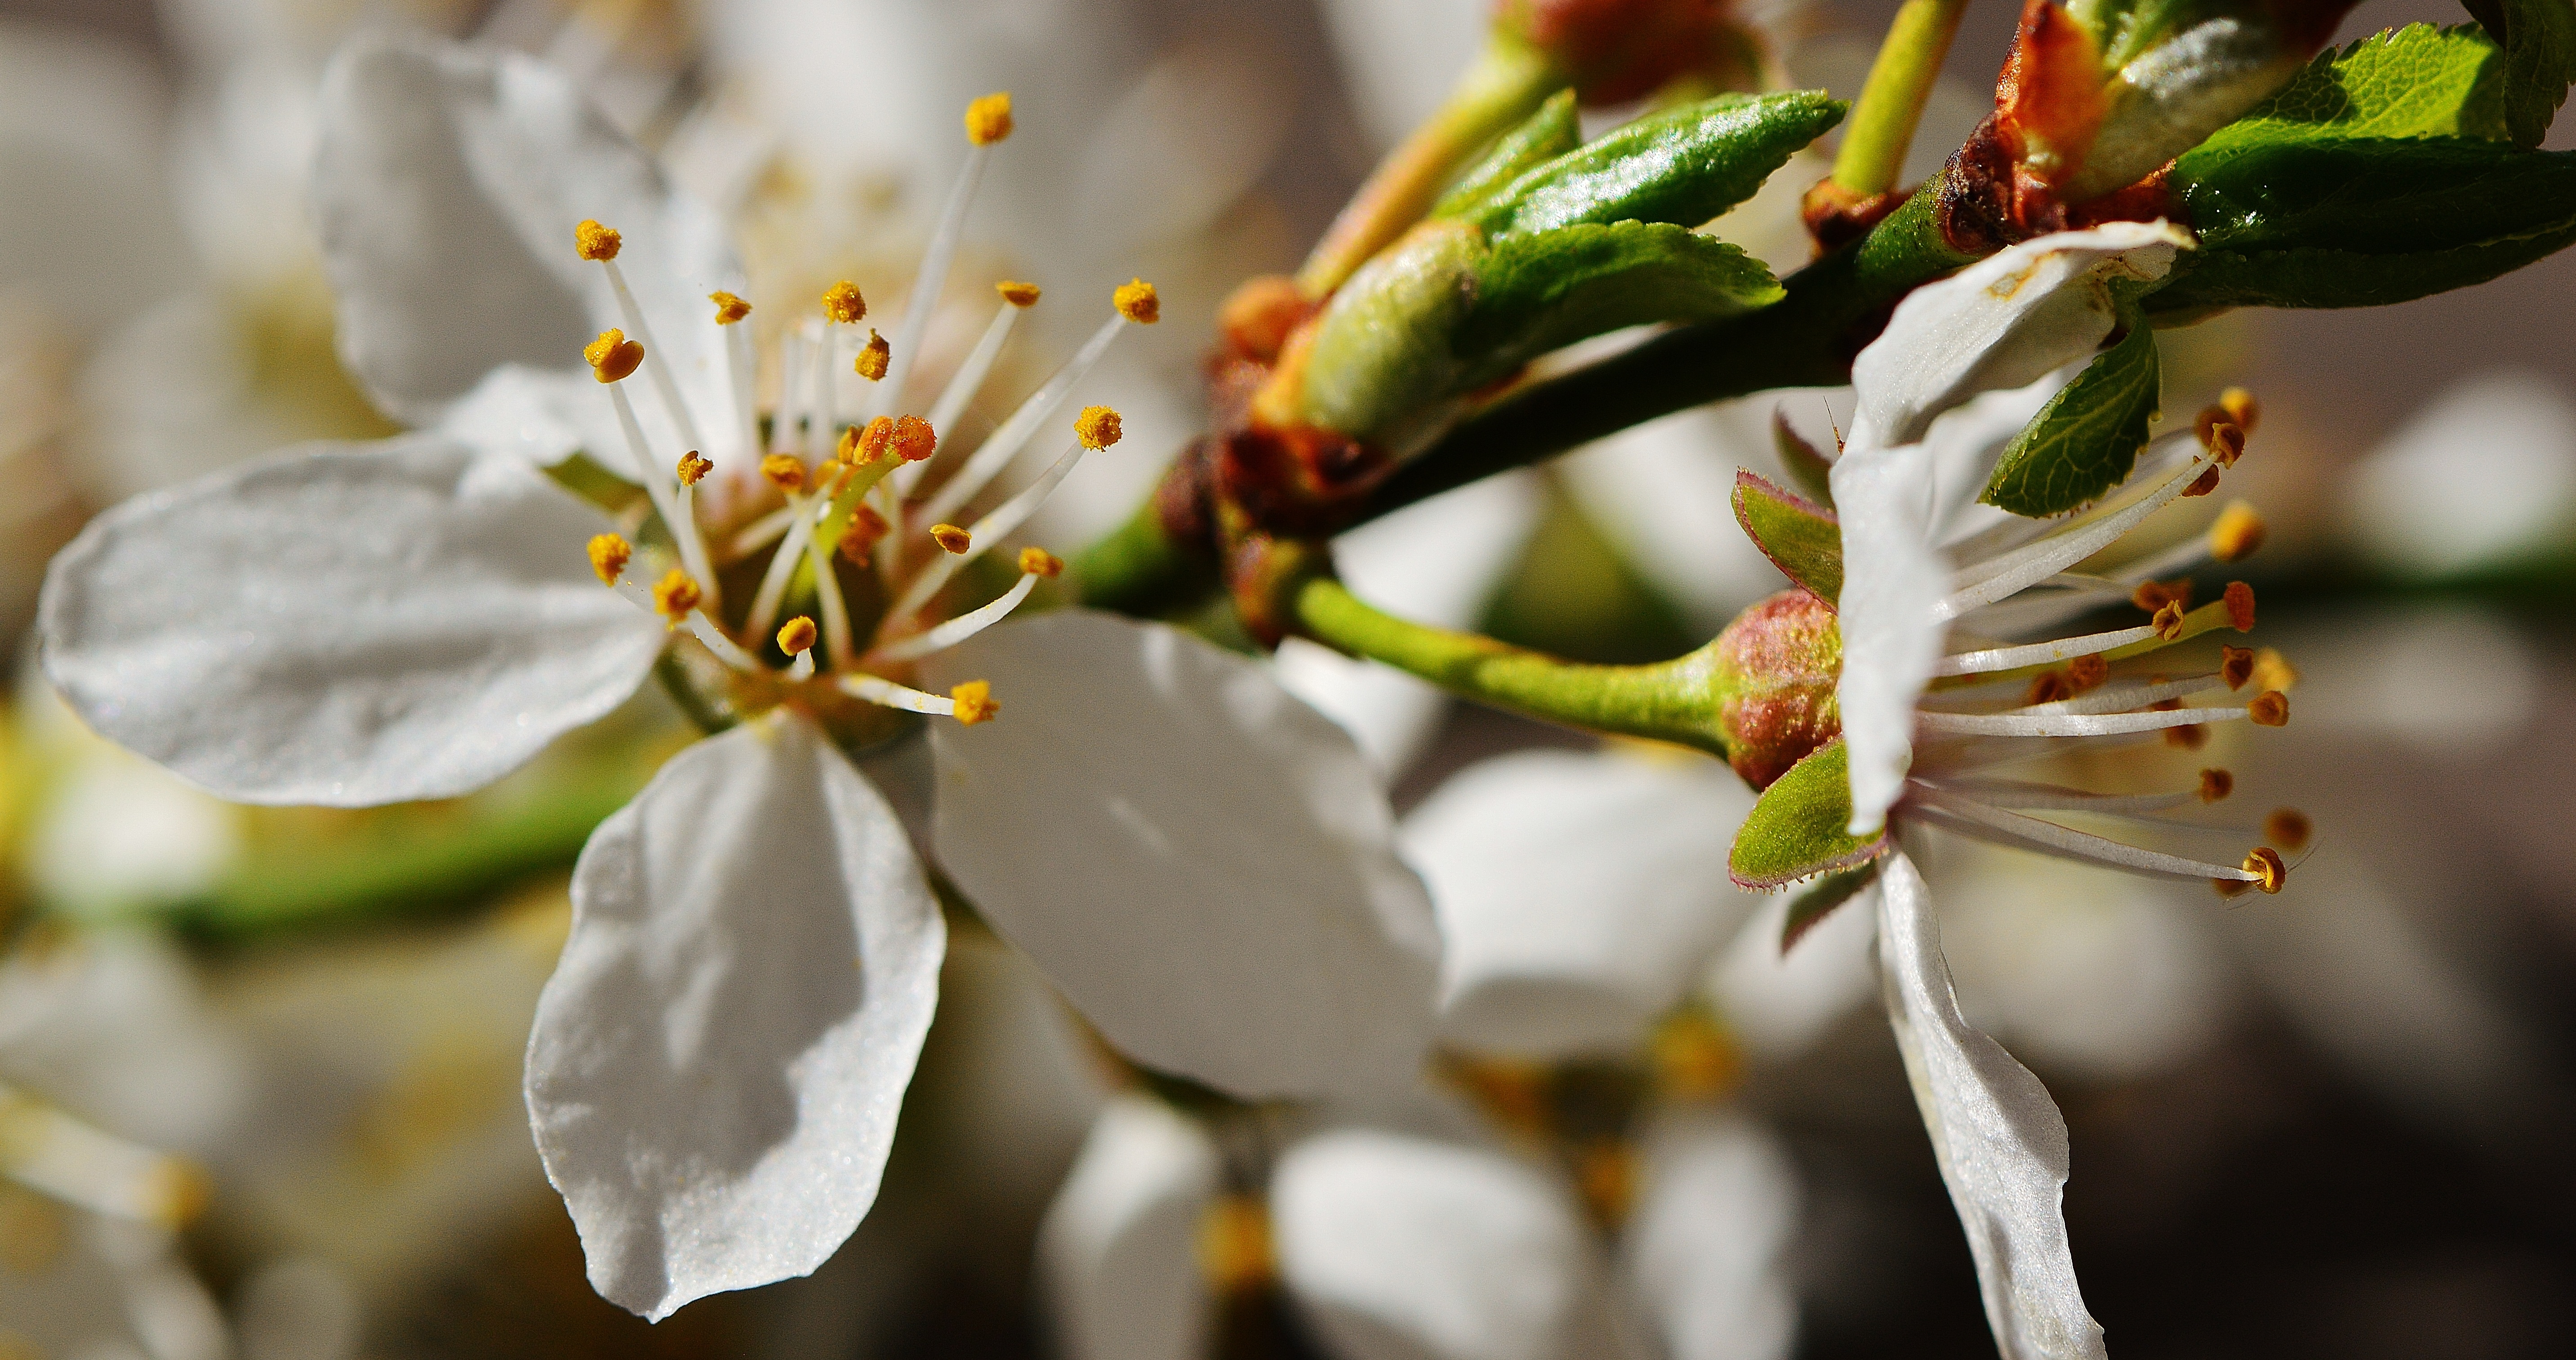
tree, nature, branch, blossom, plant, white, fruit, sunlight, leaf, flower, petal, bloom, food, spring, produce, autumn, botany, garden, flora, season, twig, wildflower, close up, shrub, macro photography, flowering plant, plant stem, land plant